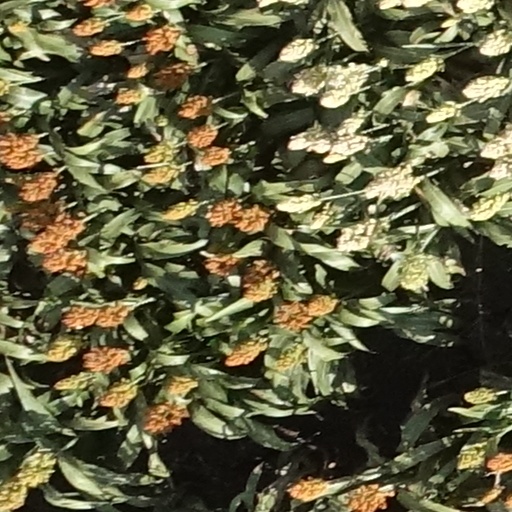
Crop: sorghum